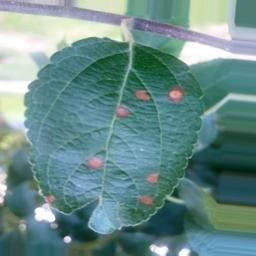
Label: Alternaria